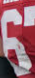
Number: 6